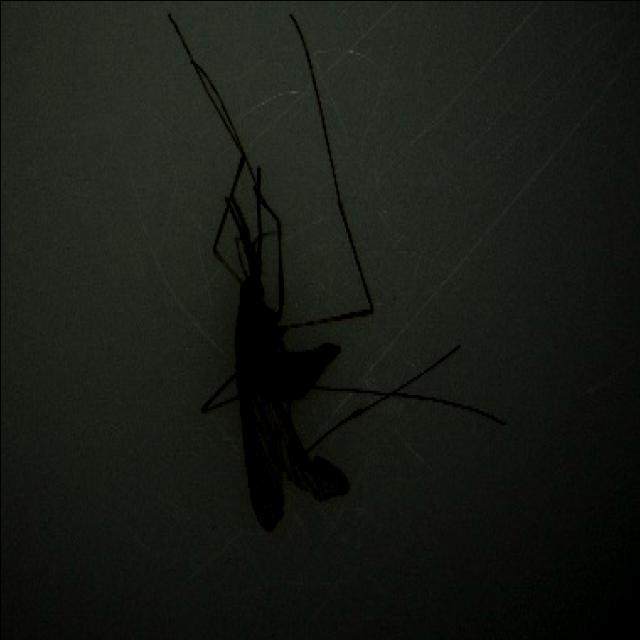
Species: anopheles_sinensis